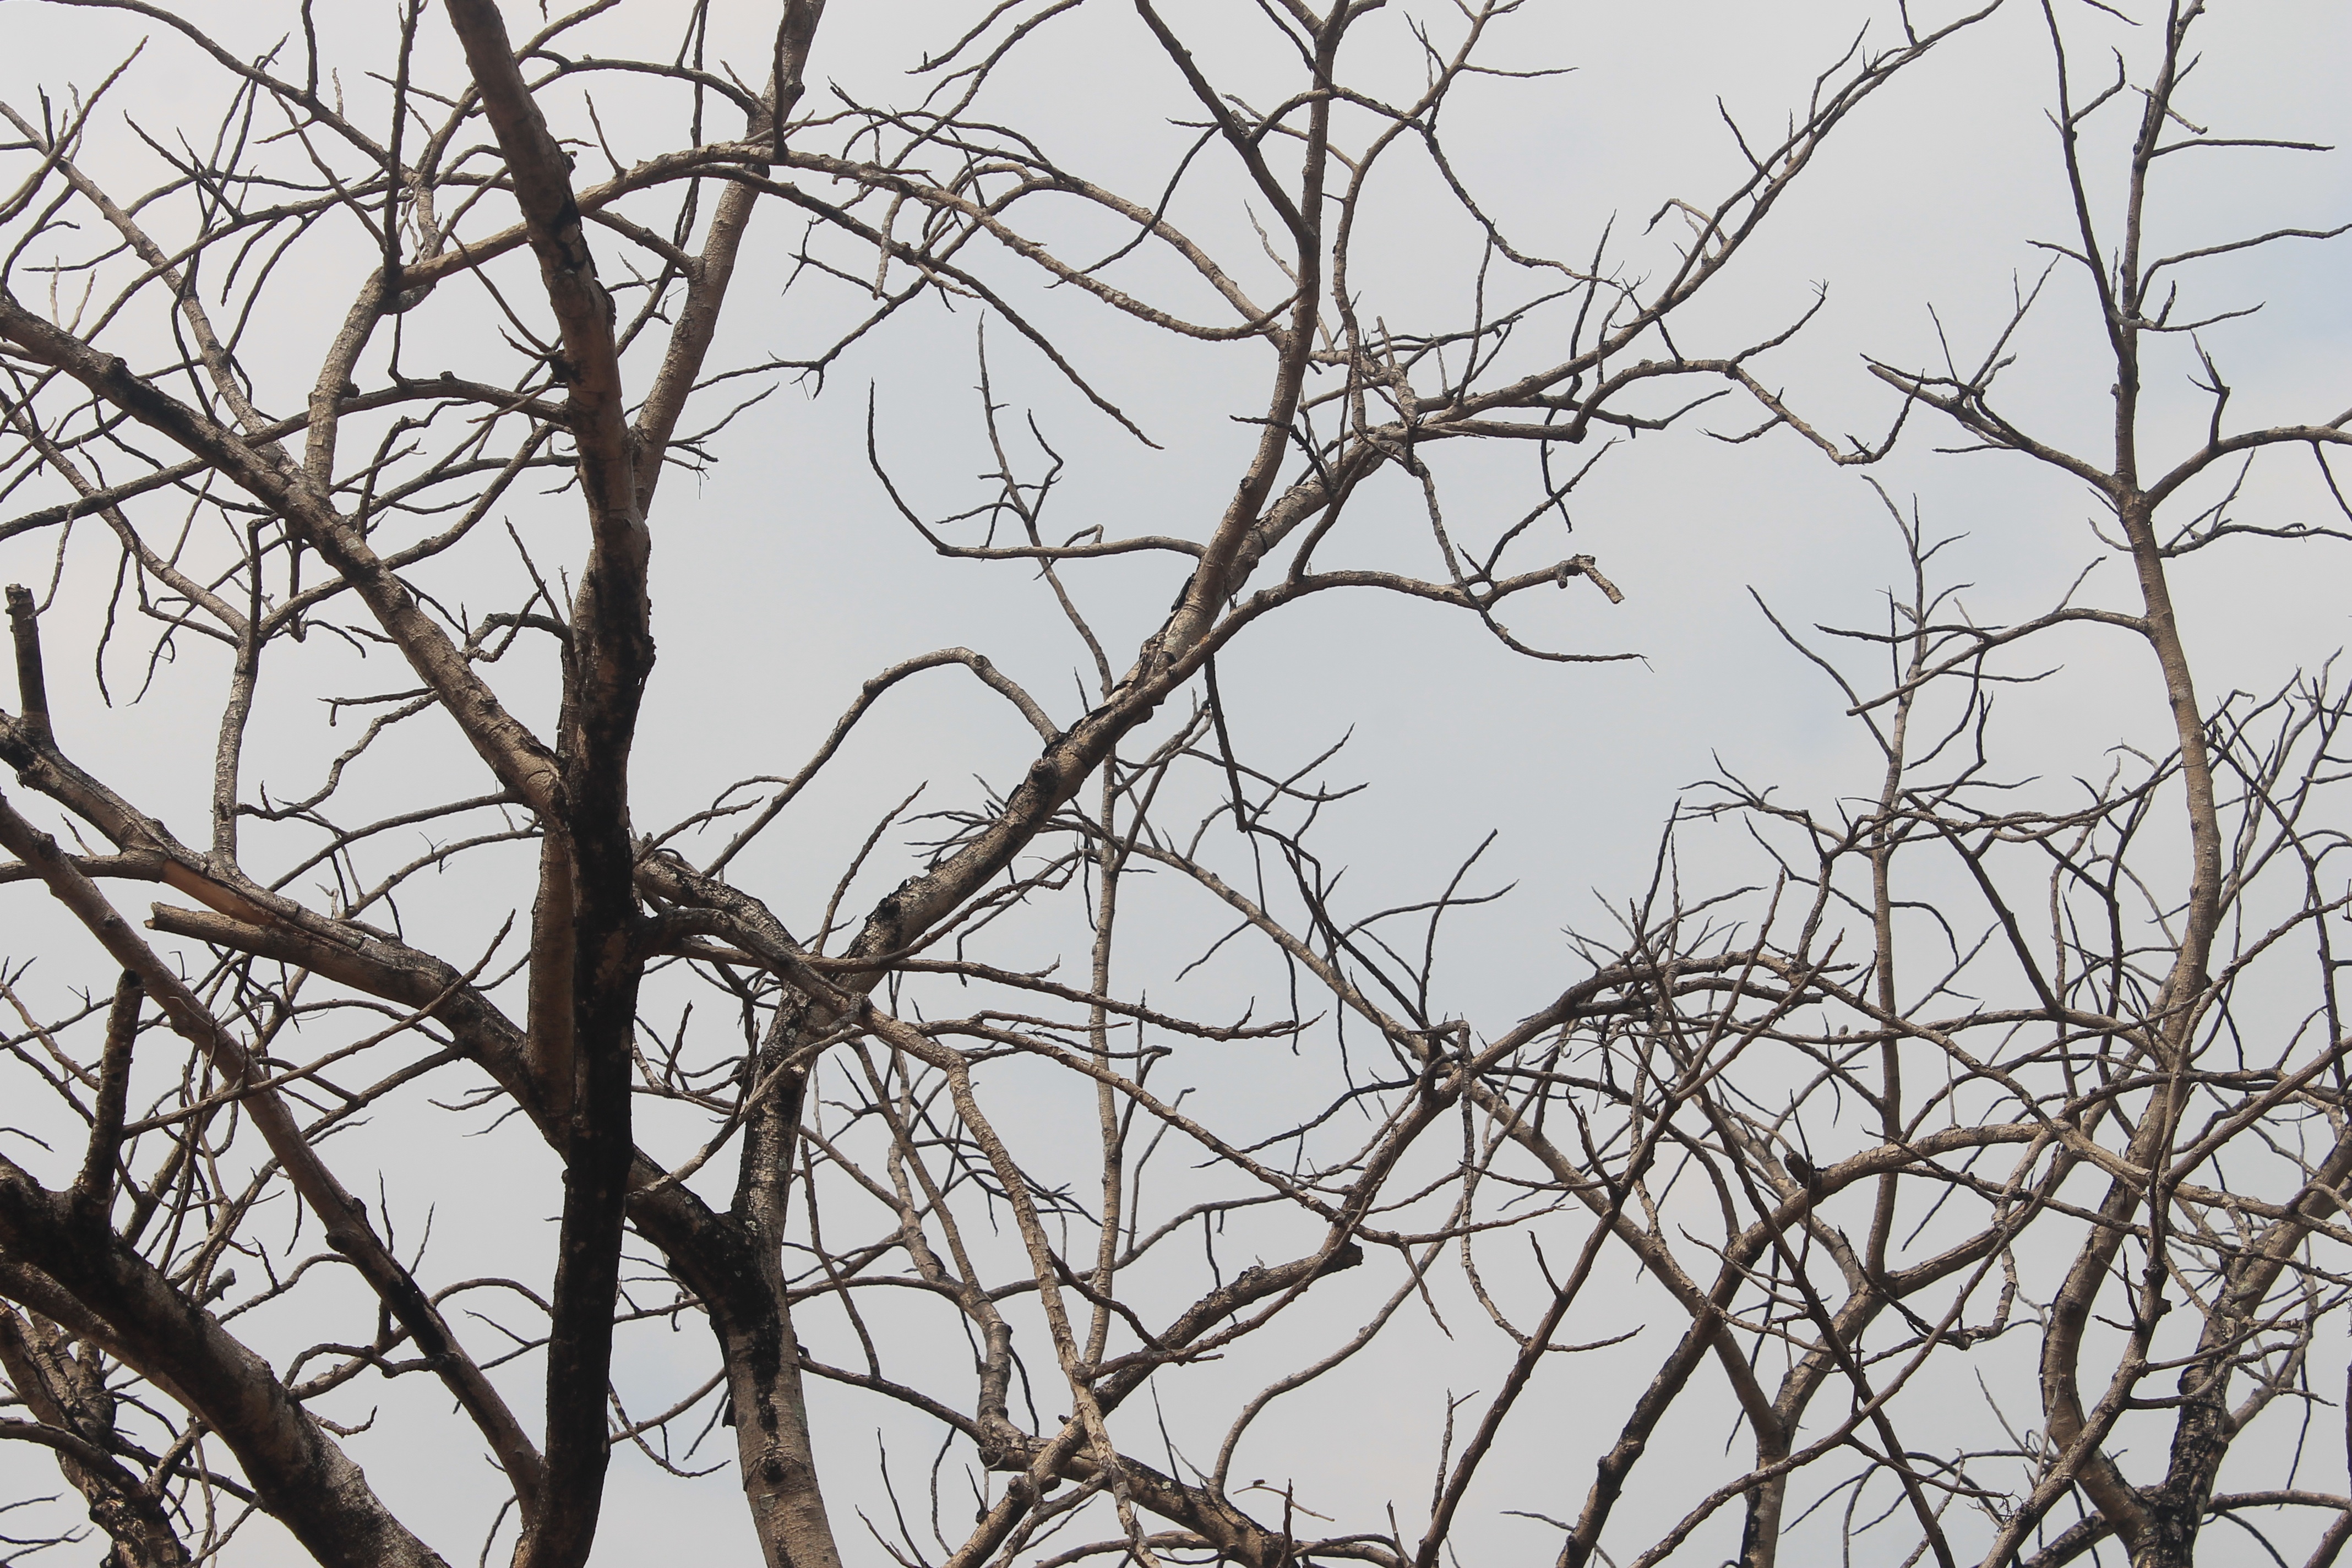
tree, branch, winter, bird, spring, fauna, twig, woody plant, perching bird